Borf

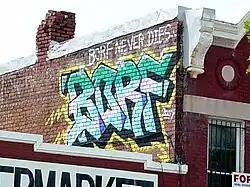
Borf piece on the side of the Bobby Fisher Memorial Building in Washington, D.C.

At a Dupont Circle event after Borf's arrest, young people distributed spray paint and anarchist pamphlets. The following was distributed as a "communiqué" at the event: